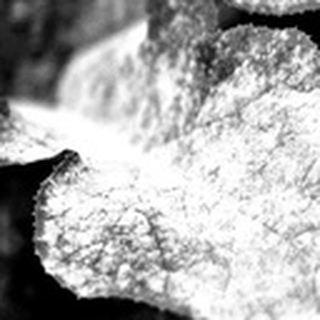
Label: cotton_powdery_mildew